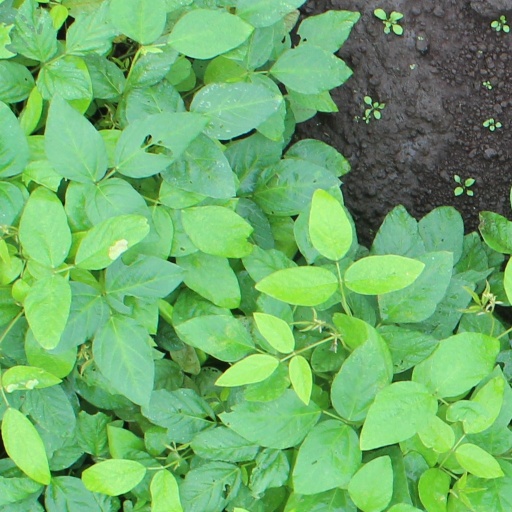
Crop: soybean